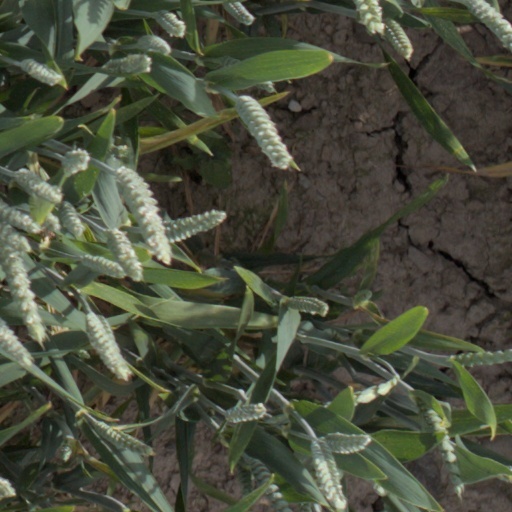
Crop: wheat